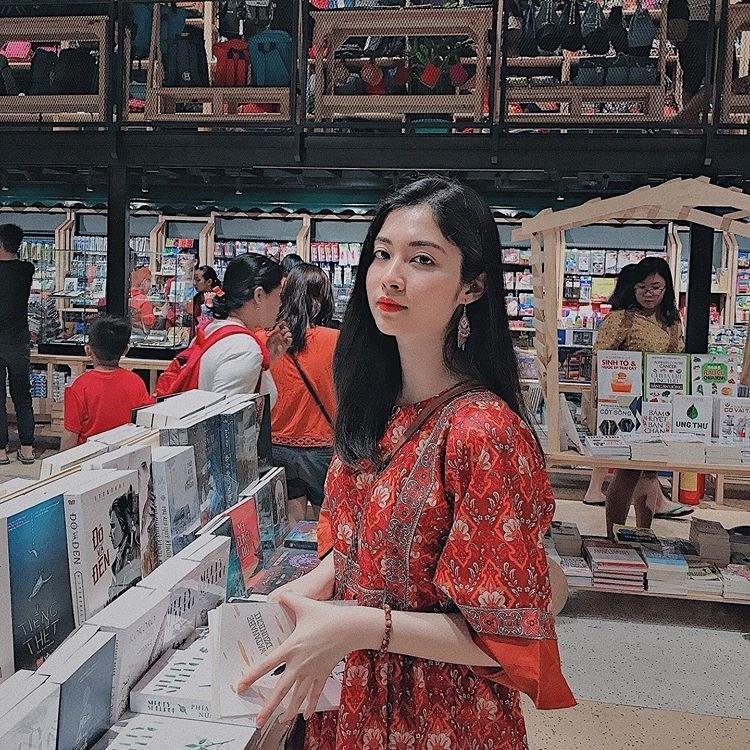
cô gái mặc đầm màu đỏ không nhìn vào quyển sách trên tay